Temple of Caesar

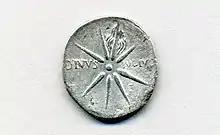
Caesar's Comet as it appears on a coin of Augustus from Hispania, ca. 18 BC

Octavian added a star to the statue of Caesar which he was in the process of erecting on the site of the future temple, and from then on a star became a common graphic motif in allusions to Caesar's divinity. The star was typically shown as an eight-pointed radiate star, sometimes with an additional "flame" marking it as a comet. Coins with this image were quite common under Augustus, but the image continued in use at least until the first century: the last known example is a solitary issue by the Rhine Legions during the confusion of the Year of the Four Emperors.